Balintang Channel

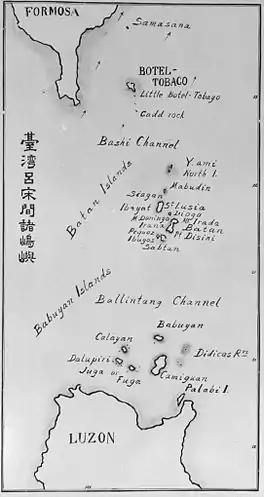
Balintang is the southern channel of the Luzon Strait

The Balintang Channel is a small waterway that separates the Batanes Group of Islands from the Babuyan Group Islands, both of which belong to the Philippines and are located in the vicinity of the Luzon Strait.